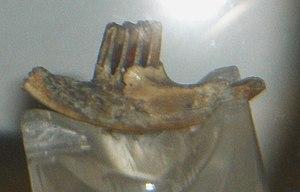
Mimomys pliocaenicus est une espèce éteinte de rongeurs du genre également éteint Mimomys, de la famille des Cricetidae.
La liste des espèces d'animaux disparus d'Europe comptabilise les animaux éteints, réintroduits et disparus localement d'Europe du Pliocène à l'Holocène.